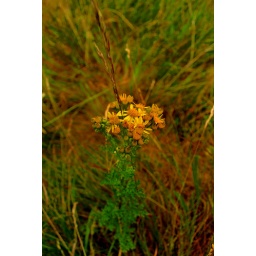
Upright yellow flower by pathway